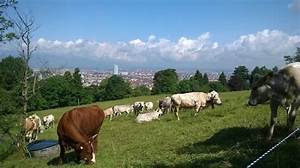
Label: cow